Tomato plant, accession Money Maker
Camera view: vertical (180 deg); turntable rotation: 60 degrees
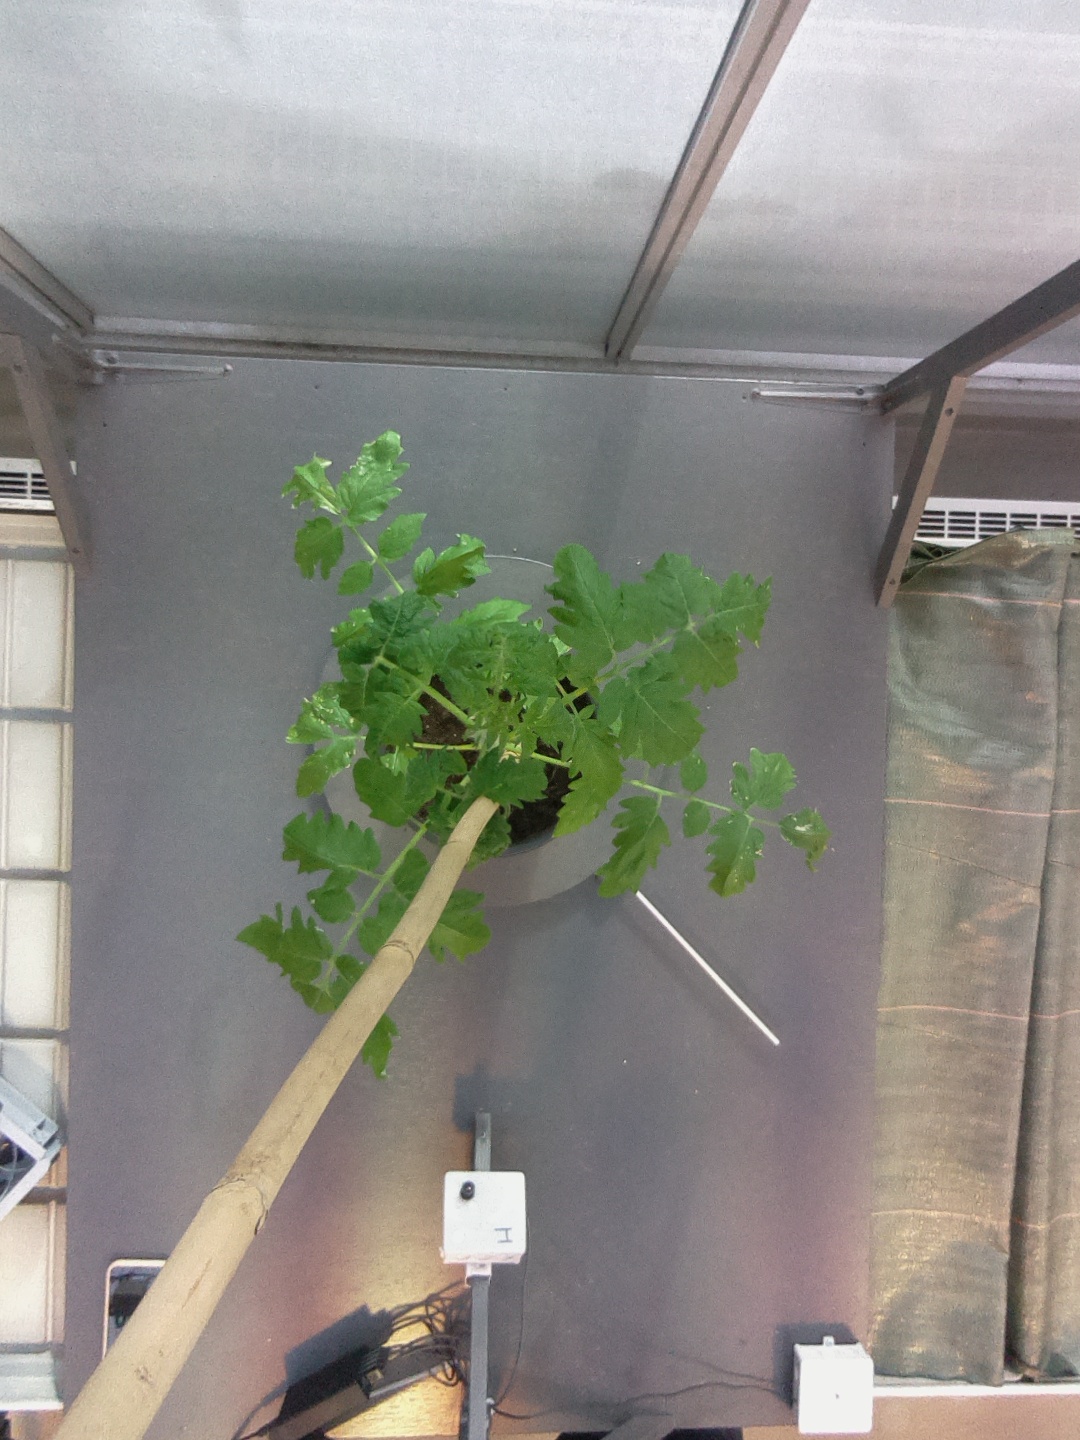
BBCH growth stage 51: First inflorence visible, visible closed flower bud